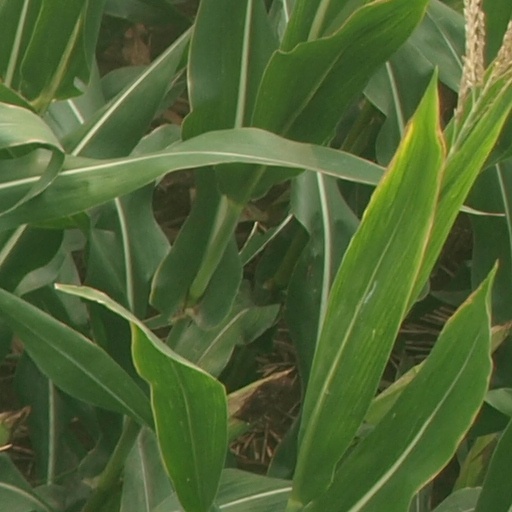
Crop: maize; corn